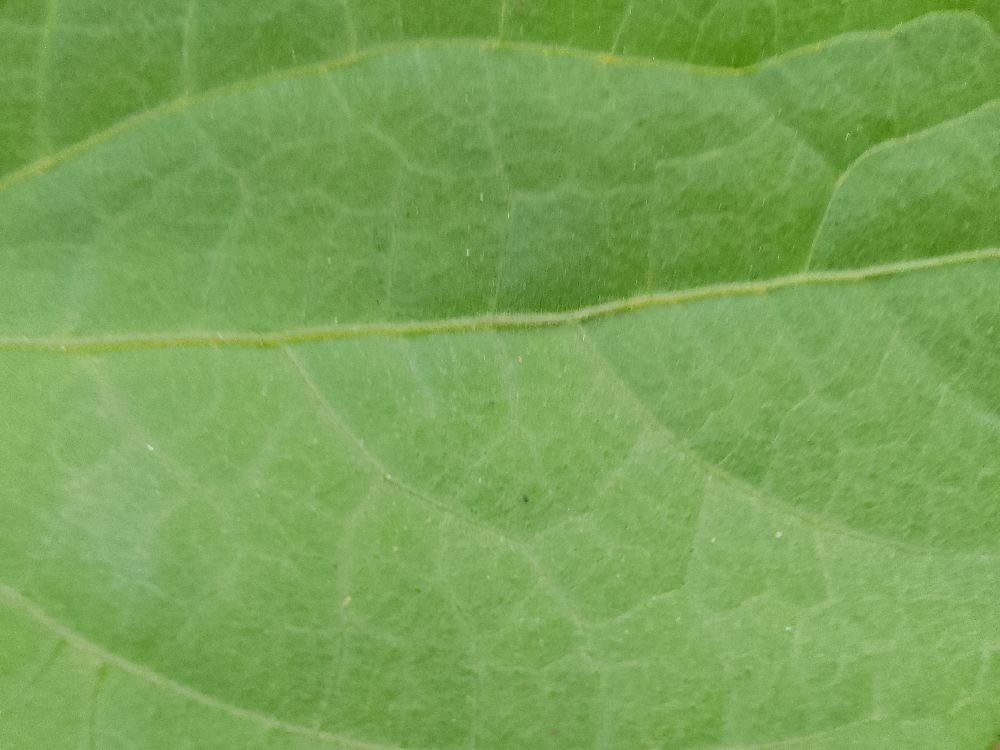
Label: healthy